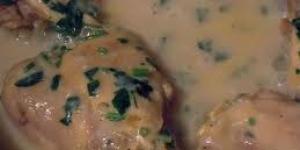
bodoquito con salsa blanca